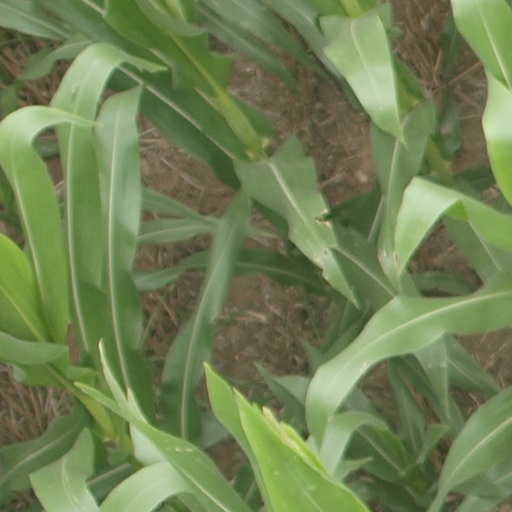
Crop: maize; corn